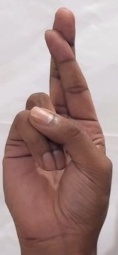
ASL sign: R